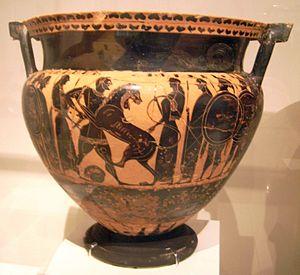
Le musée national archéologique d’Athènes est le principal musée archéologique de Grèce. Il dépend directement du Directorat général des antiquités rattaché au ministère grec de la Culture. Il est dirigé par Georgios Kakavas. Il possède l’une des plus vastes collections d’antiquités grecques au monde. Il abrite plus de 20 000 objets datant de la préhistoire à la fin de l'Antiquité venus de l'ensemble de la Grèce.